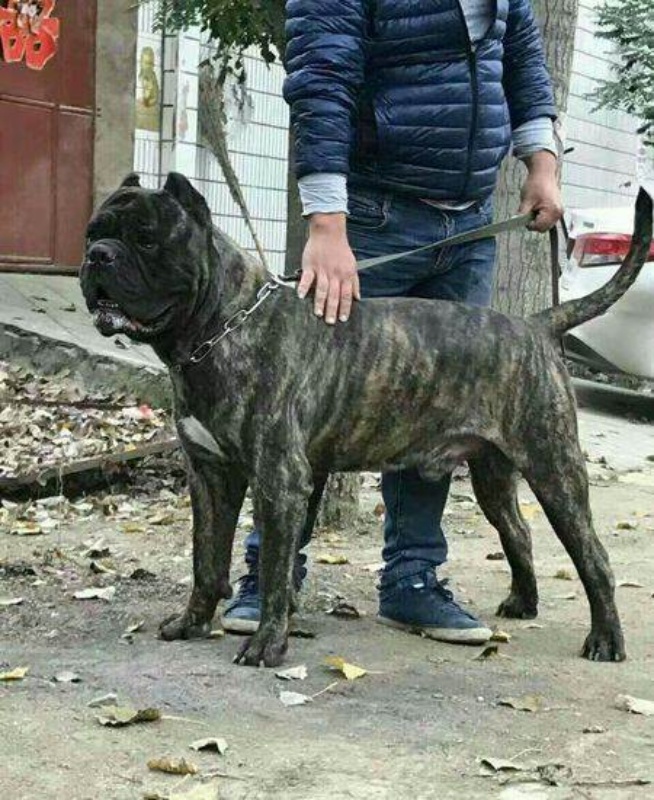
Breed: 253-n000105-Cane_Carso